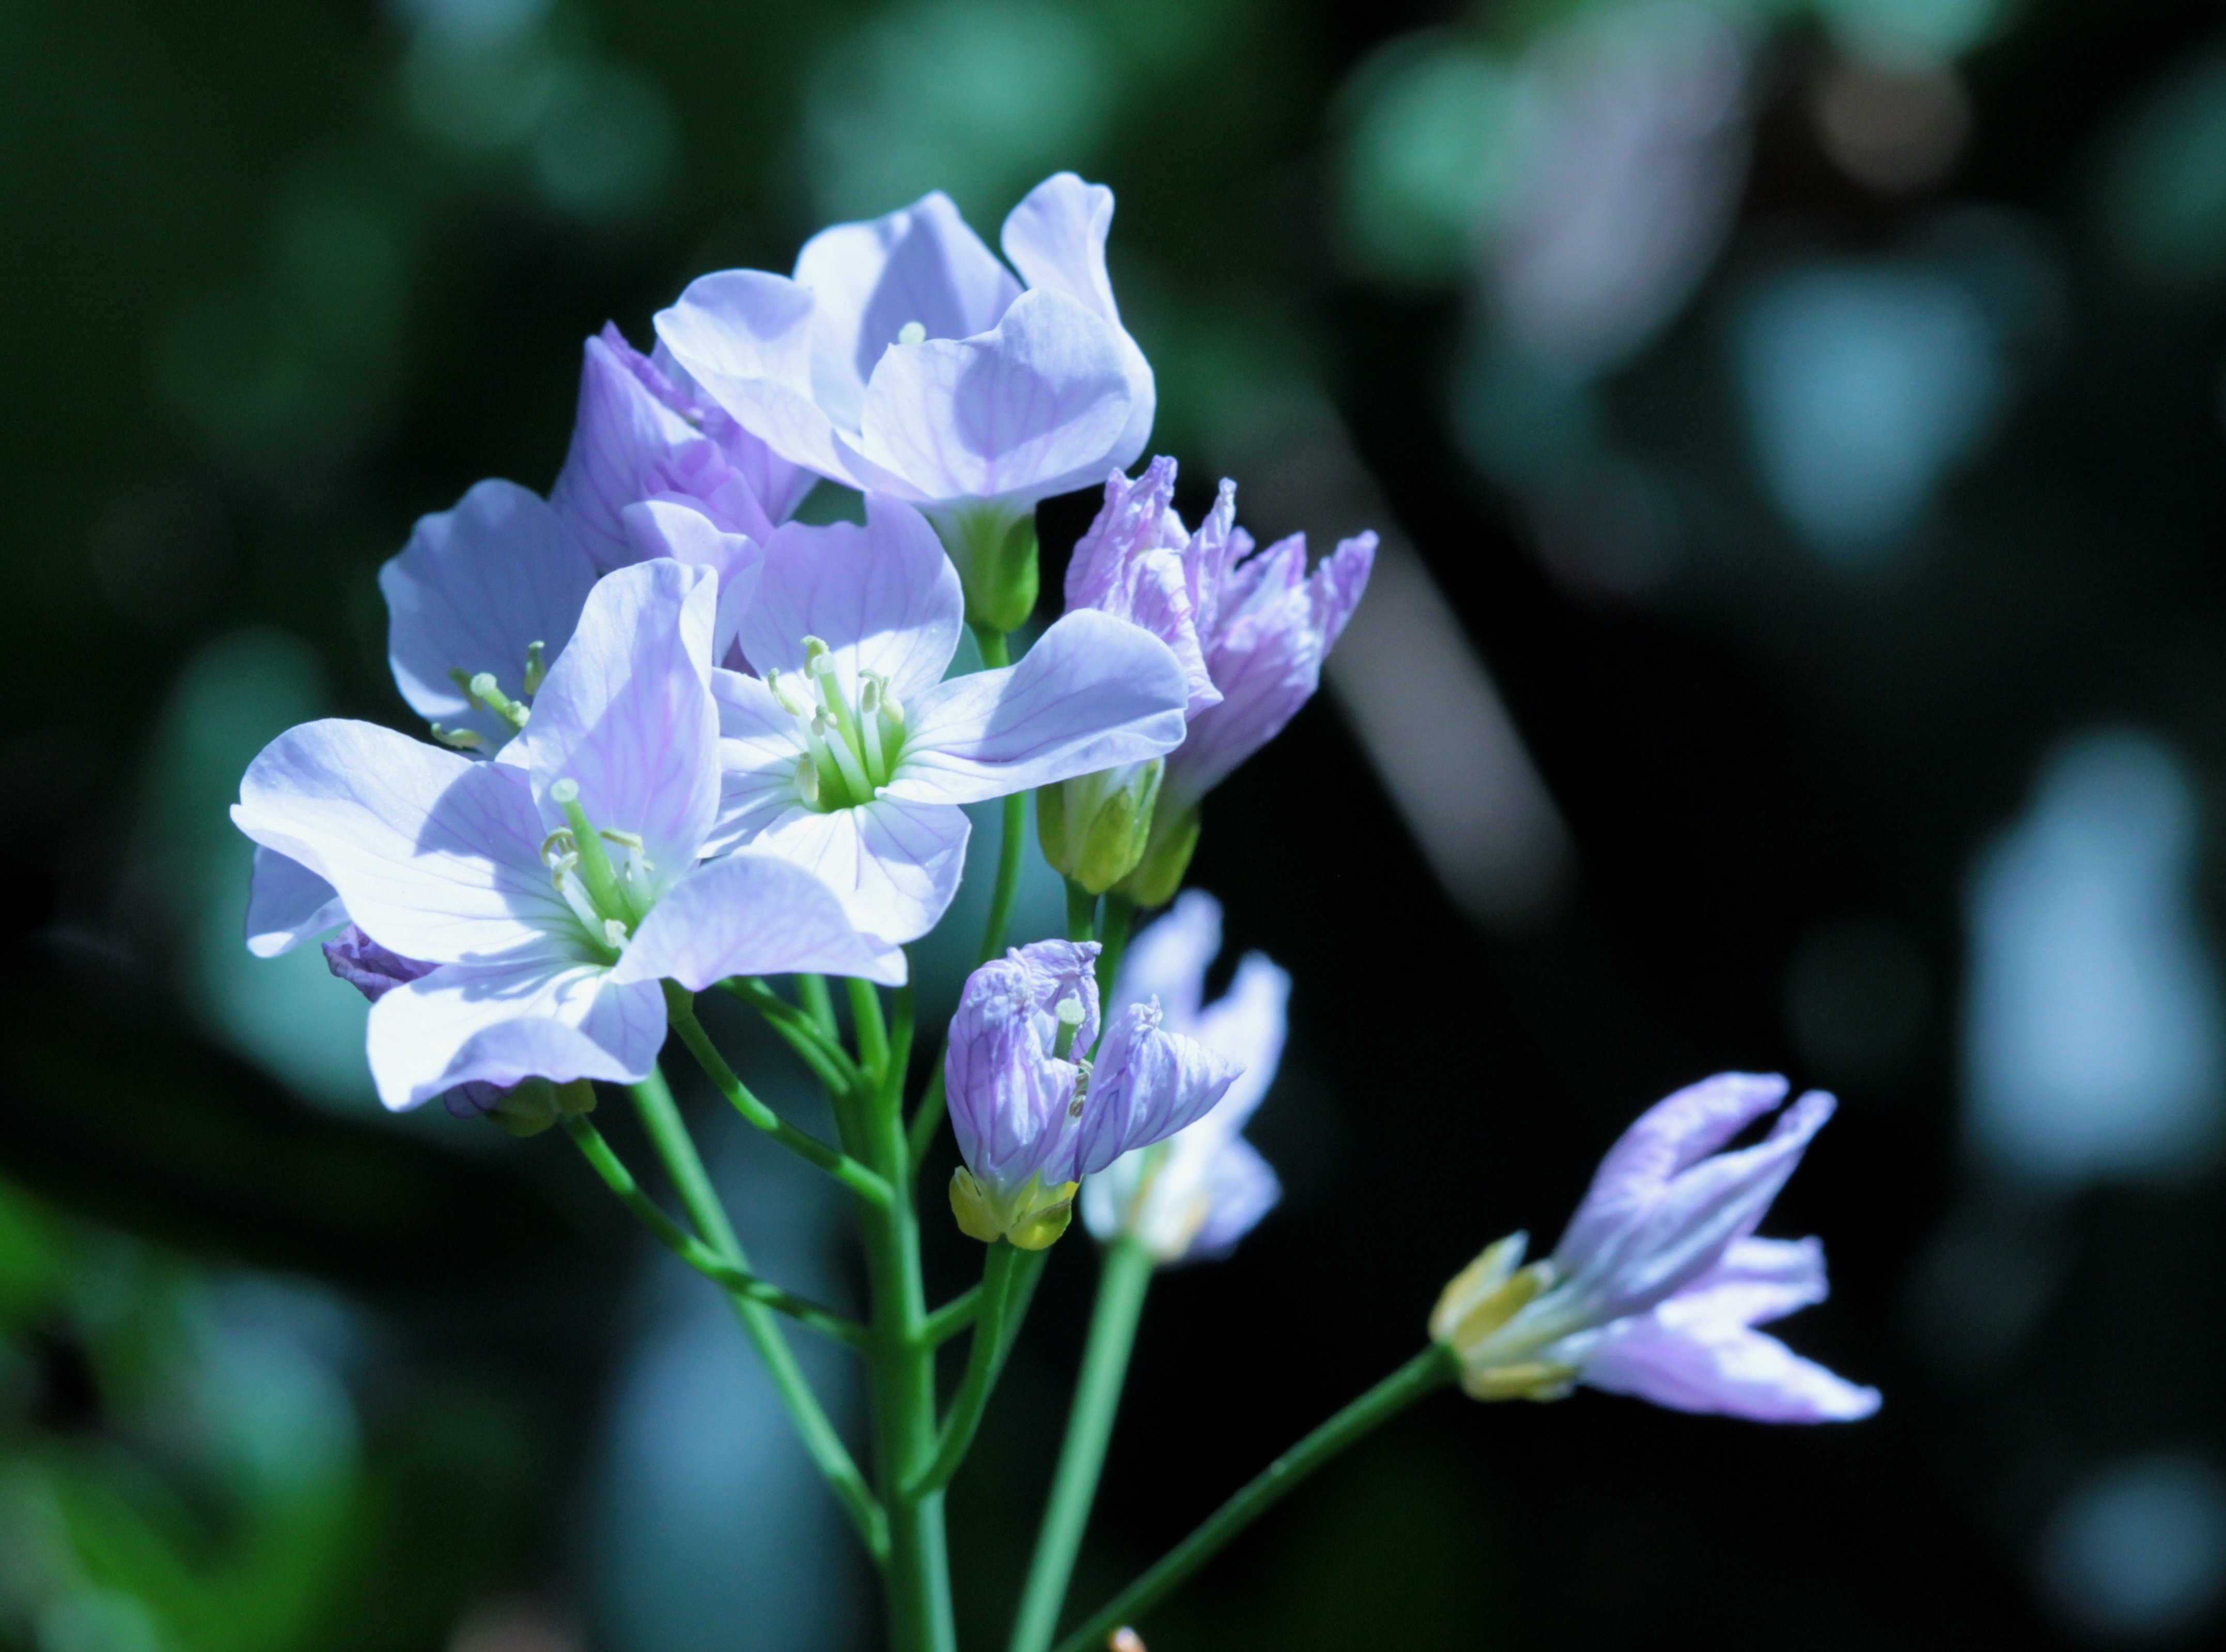
blossom, plant, flower, petal, bloom, herb, flora, wildflower, violet, macro photography, flowering plant, bellflower family, smock, land plant, dayflower family